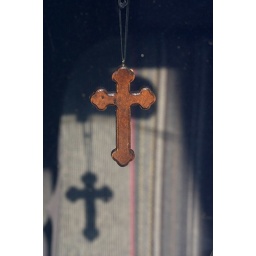
This cross was hanging from a rear view mirror in a car in Belgrade.